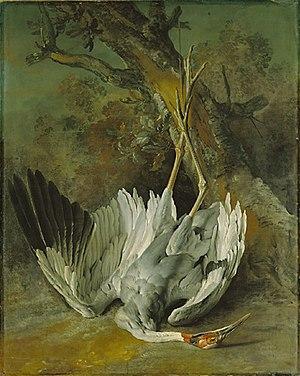
Le Staatliches Museum Schwerin est un musée situé à Schwerin en Allemagne. Il a été fondé par le grand-duc Frédéric-François II de Mecklembourg-Schwerin en 1882 dans un bâtiment spécialement construit à cet effet sous le nom de Staatsgalerie près du théâtre de Schwerin. Des collections appartenant au musée sont aussi exposées au château de Güstrow et au château de Ludwigslust.